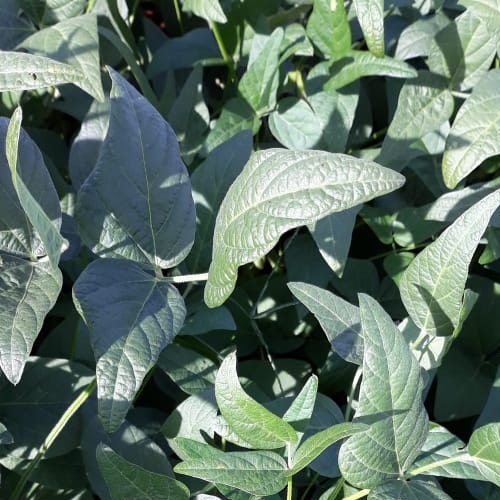
Label: Diabrotica_speciosa